Heart failure

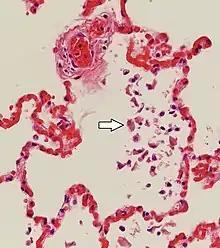
Siderophages (one indicated by white arrow) and pulmonary congestion, indicating left congestive heart failure

Histopathology can diagnose heart failure in autopsies. The presence of siderophages indicates chronic left-sided heart failure, but is not specific for it. It is also indicated by congestion of the pulmonary circulation.